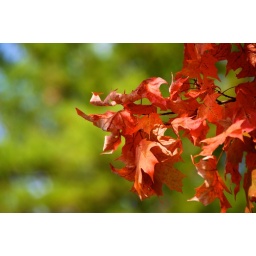
A tree near my office has begun its annual Fall transformation.